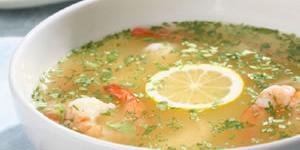
foie pochado al armagnac